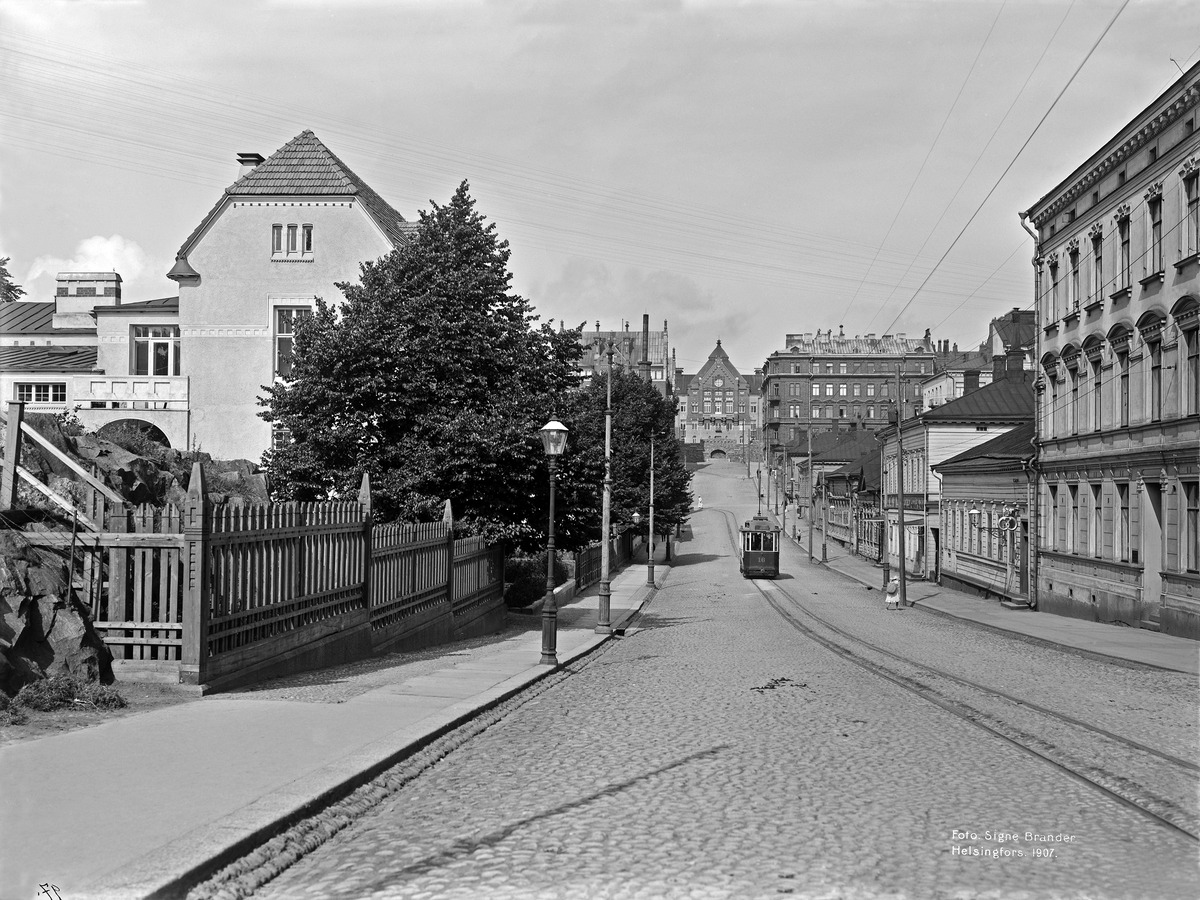
Nikolainkatu (Snellmaninkatu) 19, 21, 23, 25, 27, 29
sisällön kuvaus: Nikolainkatu (Snellmaninkatu) 19, 21, 23, 25, 27, 29. Oikealla Nikolainkatu

(Snellmaninkatu) 12, yliopiston oikeuslääketieteellinen laitos. Kadun päässä

Siltavuorenpenger 20, yliopiston fysiologian laitos. mustavalkoinen
Kuvaaja: Brander, Signe, valokuvaaja
Ajankohta: kuvausaika 1907
Paikka: Suomi, Uusimaa, Helsinki, Kruununhaka Helsinki, Snellmaninkatu 19, 21, 23, 25, 27, 29, 12. Siltavuorenpenger 20
Aiheet: puurakennukset, aidat, katuvalaistus, raitiovaunut, yliopistot, lapset